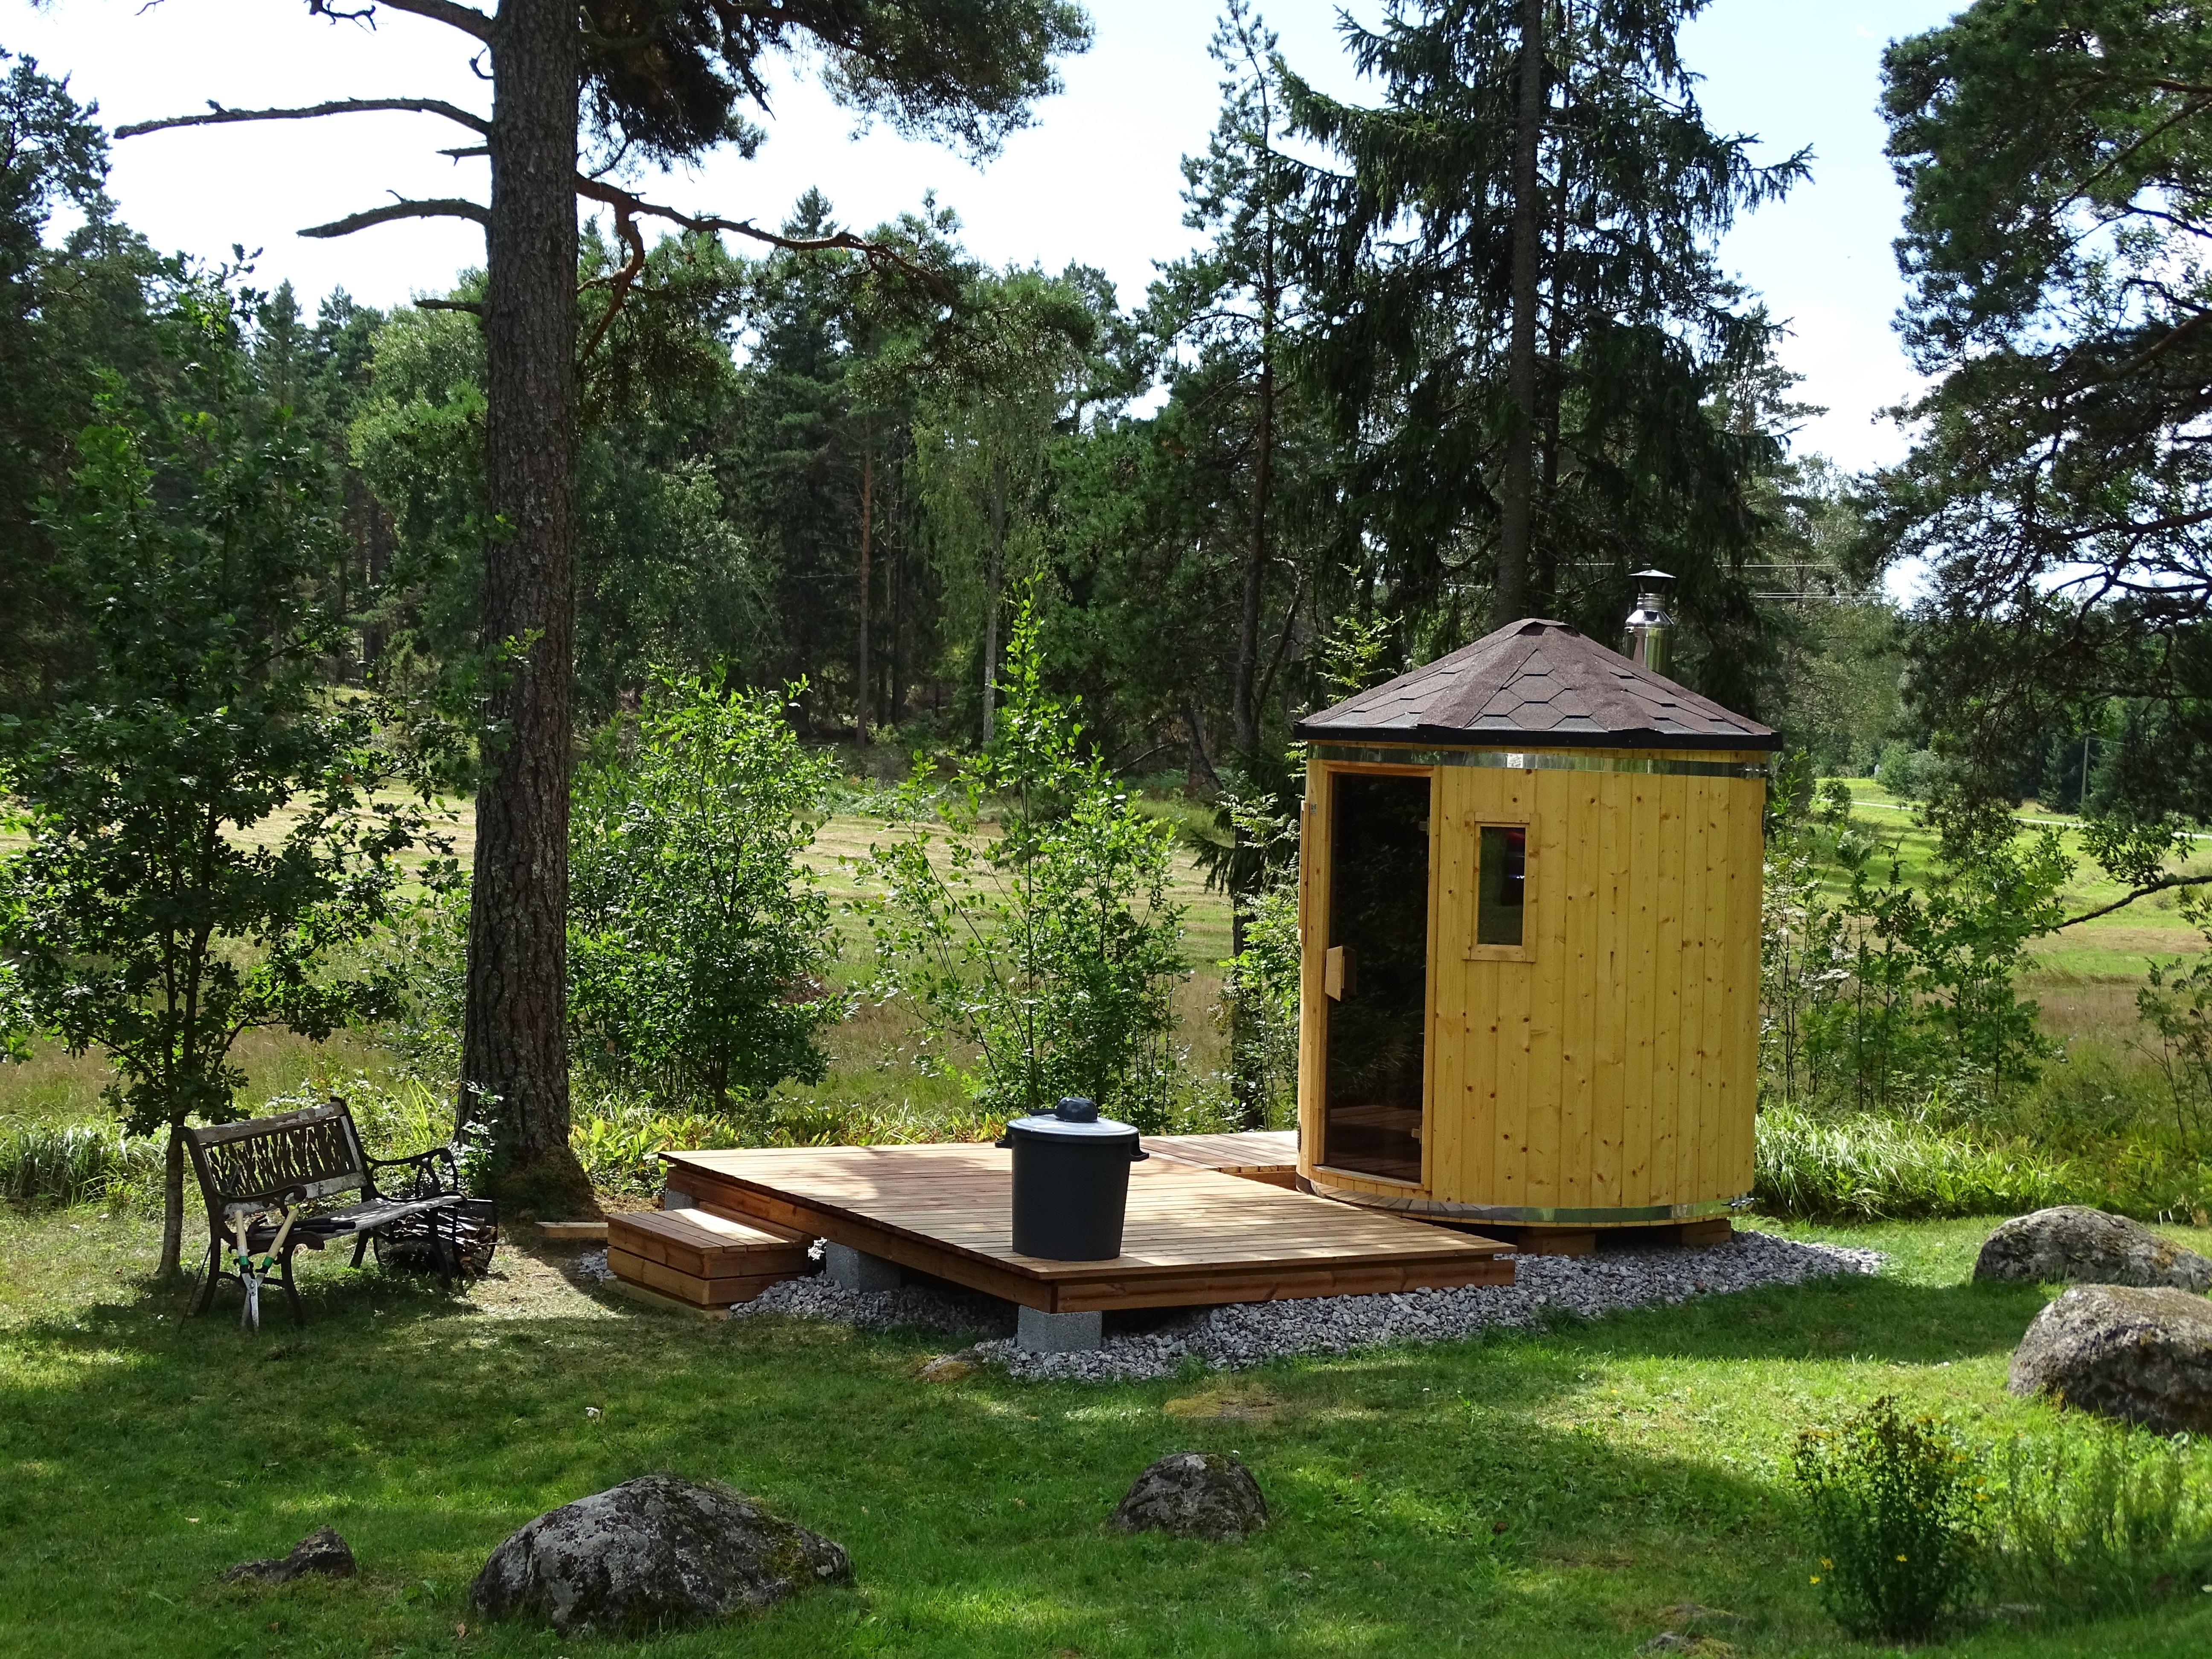
cottage, backyard, garden, outdoors, yard, beehive, sauna, outdoor structure, cabin sauna, barrel sauna